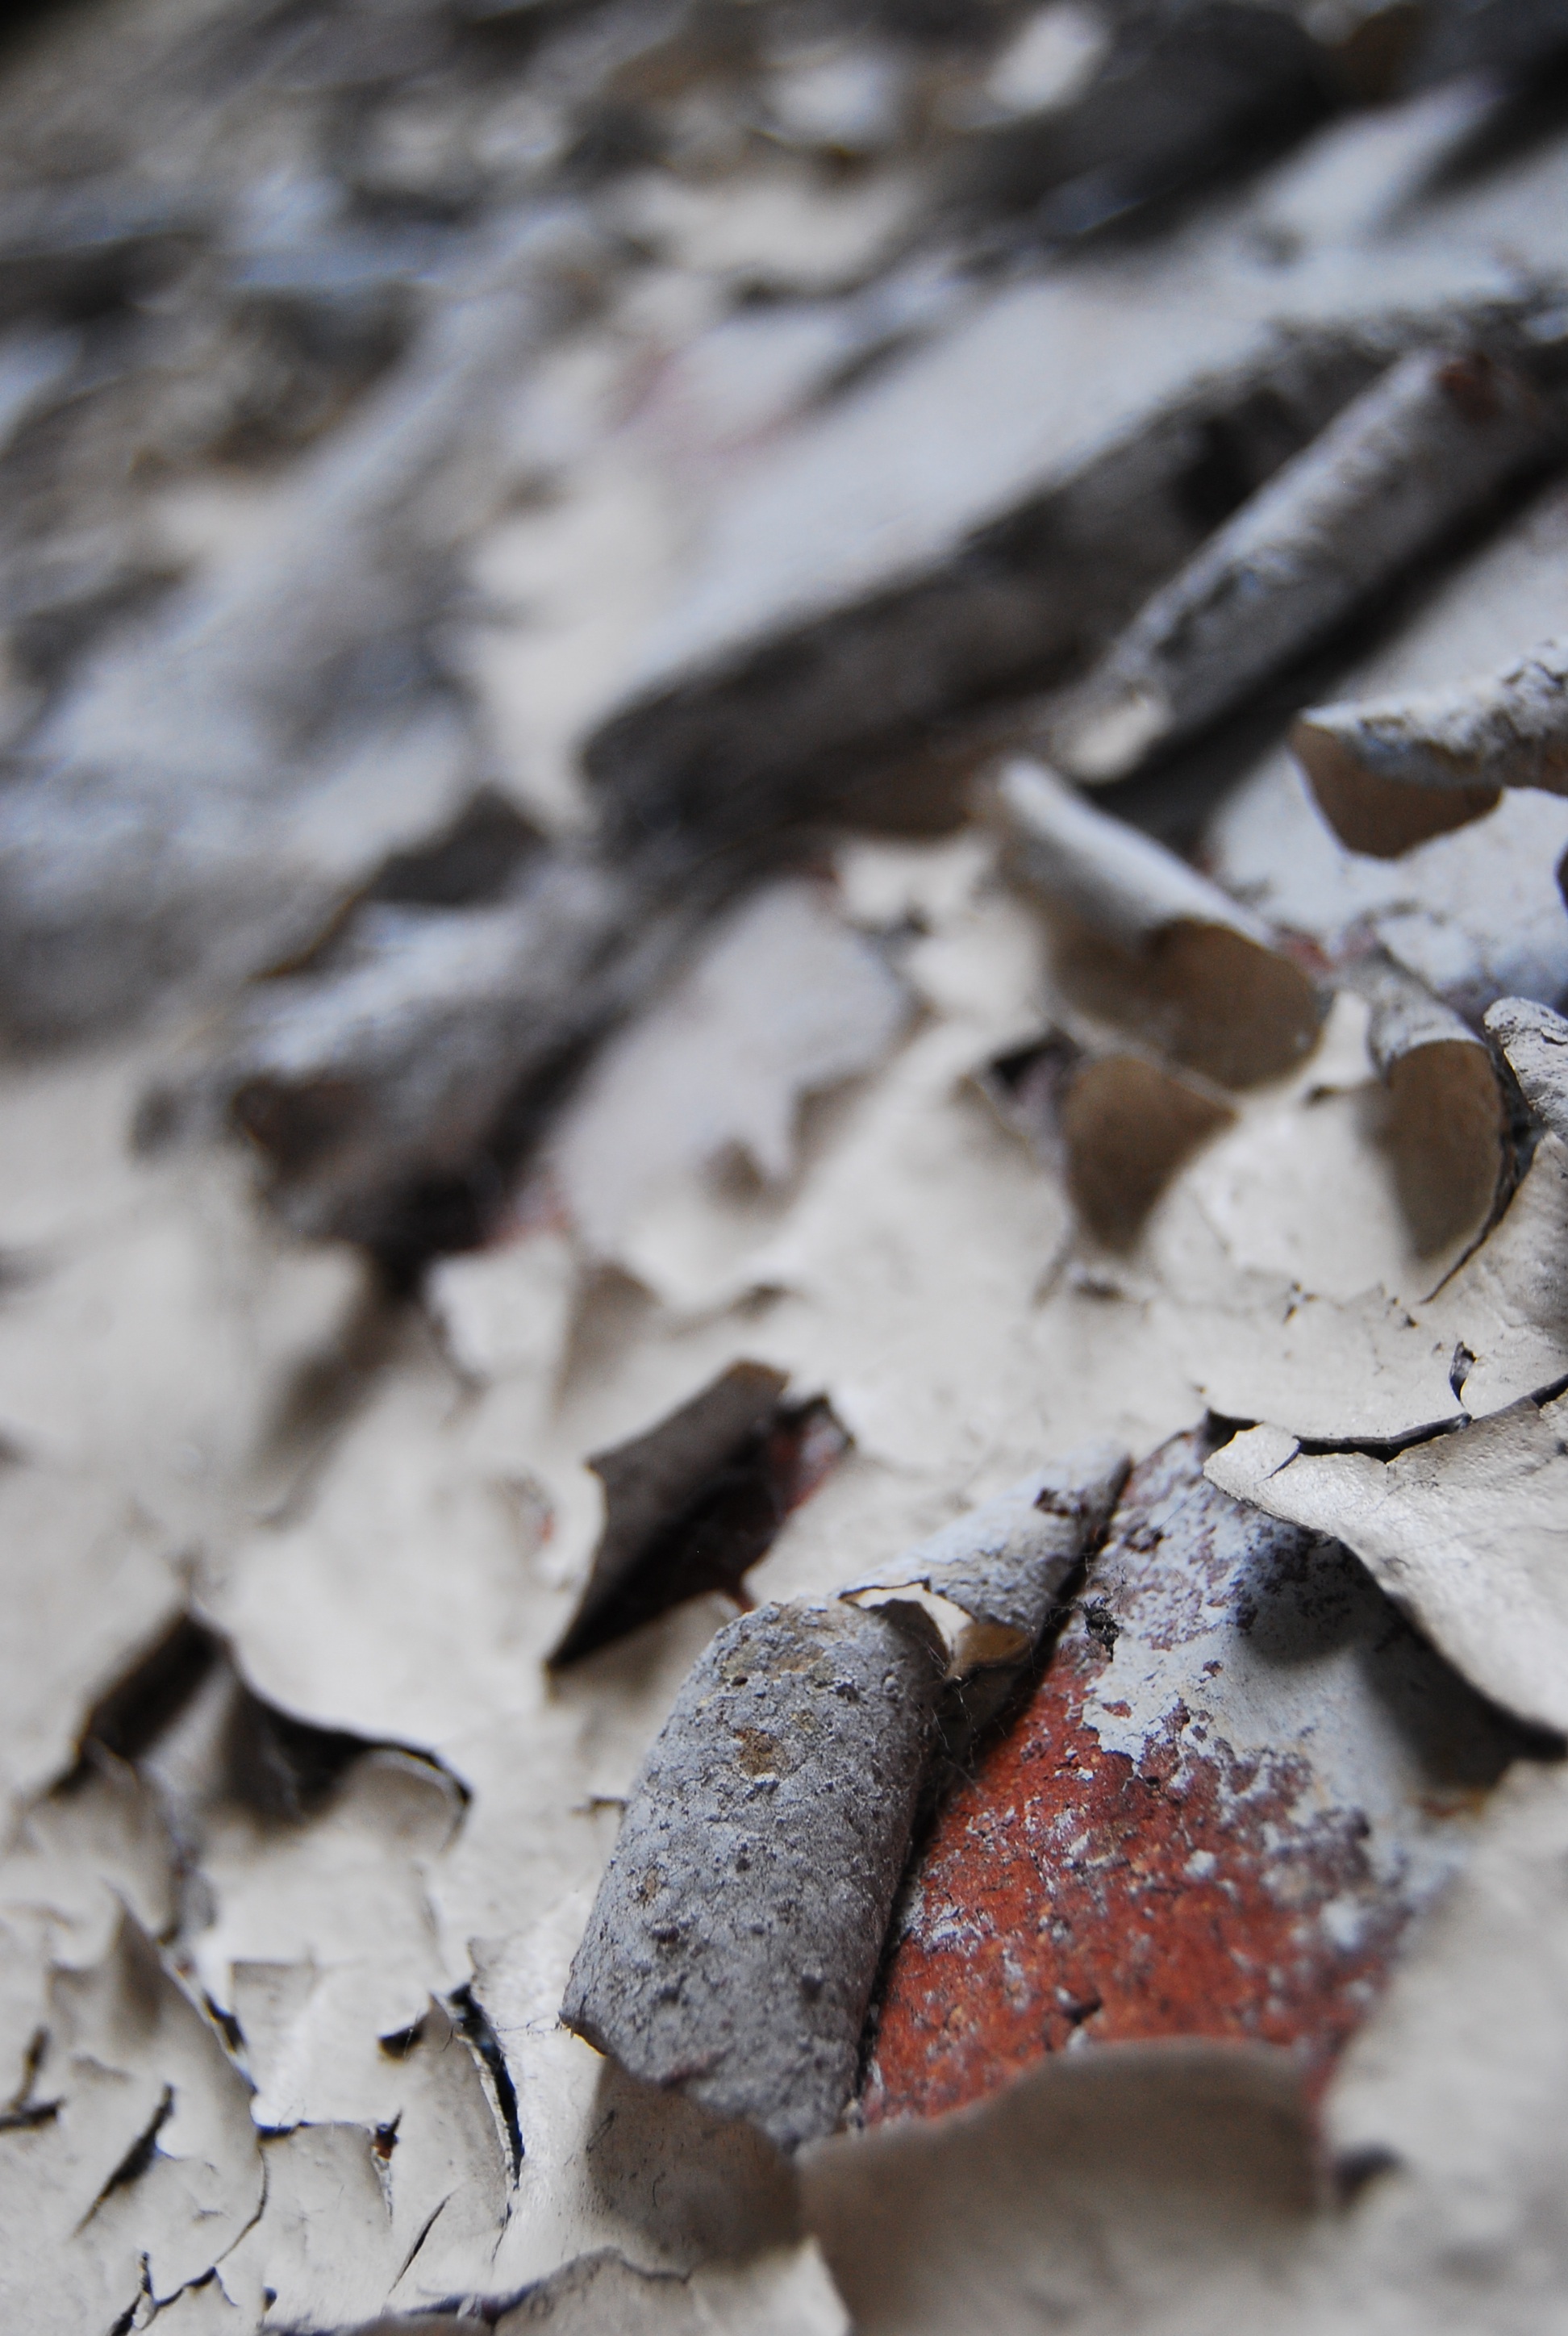
tree, nature, rock, branch, snow, winter, wood, texture, leaf, flower, frost, wall, ice, spring, autumn, weather, soil, paint, season, weathered, cracked, close up, peel, aging, peeling, curled, freezing, aged, macro photography